Lisa Gerrard

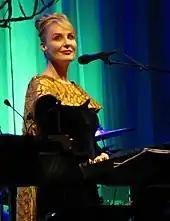
Gerrard at Beacon Theatre, 2012

In 2009, Gerrard completed work on the documentary by Australian adventurer Tim Cope called "On the Trail of Genghis Khan" and contributed her voice to the soundtrack, which began airing in 2010, of the Japanese NHK taiga drama "Ryōmaden", a story based on the life of Sakamoto Ryōma. Furthermore, in 2009, Gerrard created her own record label, Gerrard Records, which, aside from being a conduit for the release of Gerrard's future works, will also act to promote and support unrecognised artists of all genres. This tour coincided with the release of "Come Quietly", a joint project between Gerrard and Schulze that was released exclusively during the tour. In September 2009, Gerrard and Schulze performed another tour in six European cities – Warsaw, Berlin, Amsterdam, Essen, Paris, and Brussels. In October 2009, Gerrard released her third solo album, "The Black Opal". The album included collaborations with Patrick Cassidy, Michael Edwards, Pieter Bourke and James Orr and was the first release to come from Gerrard Records.